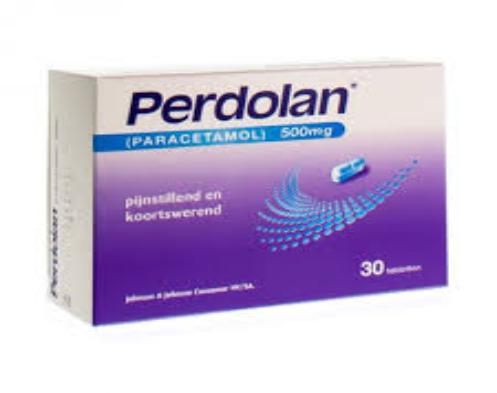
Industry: Medical